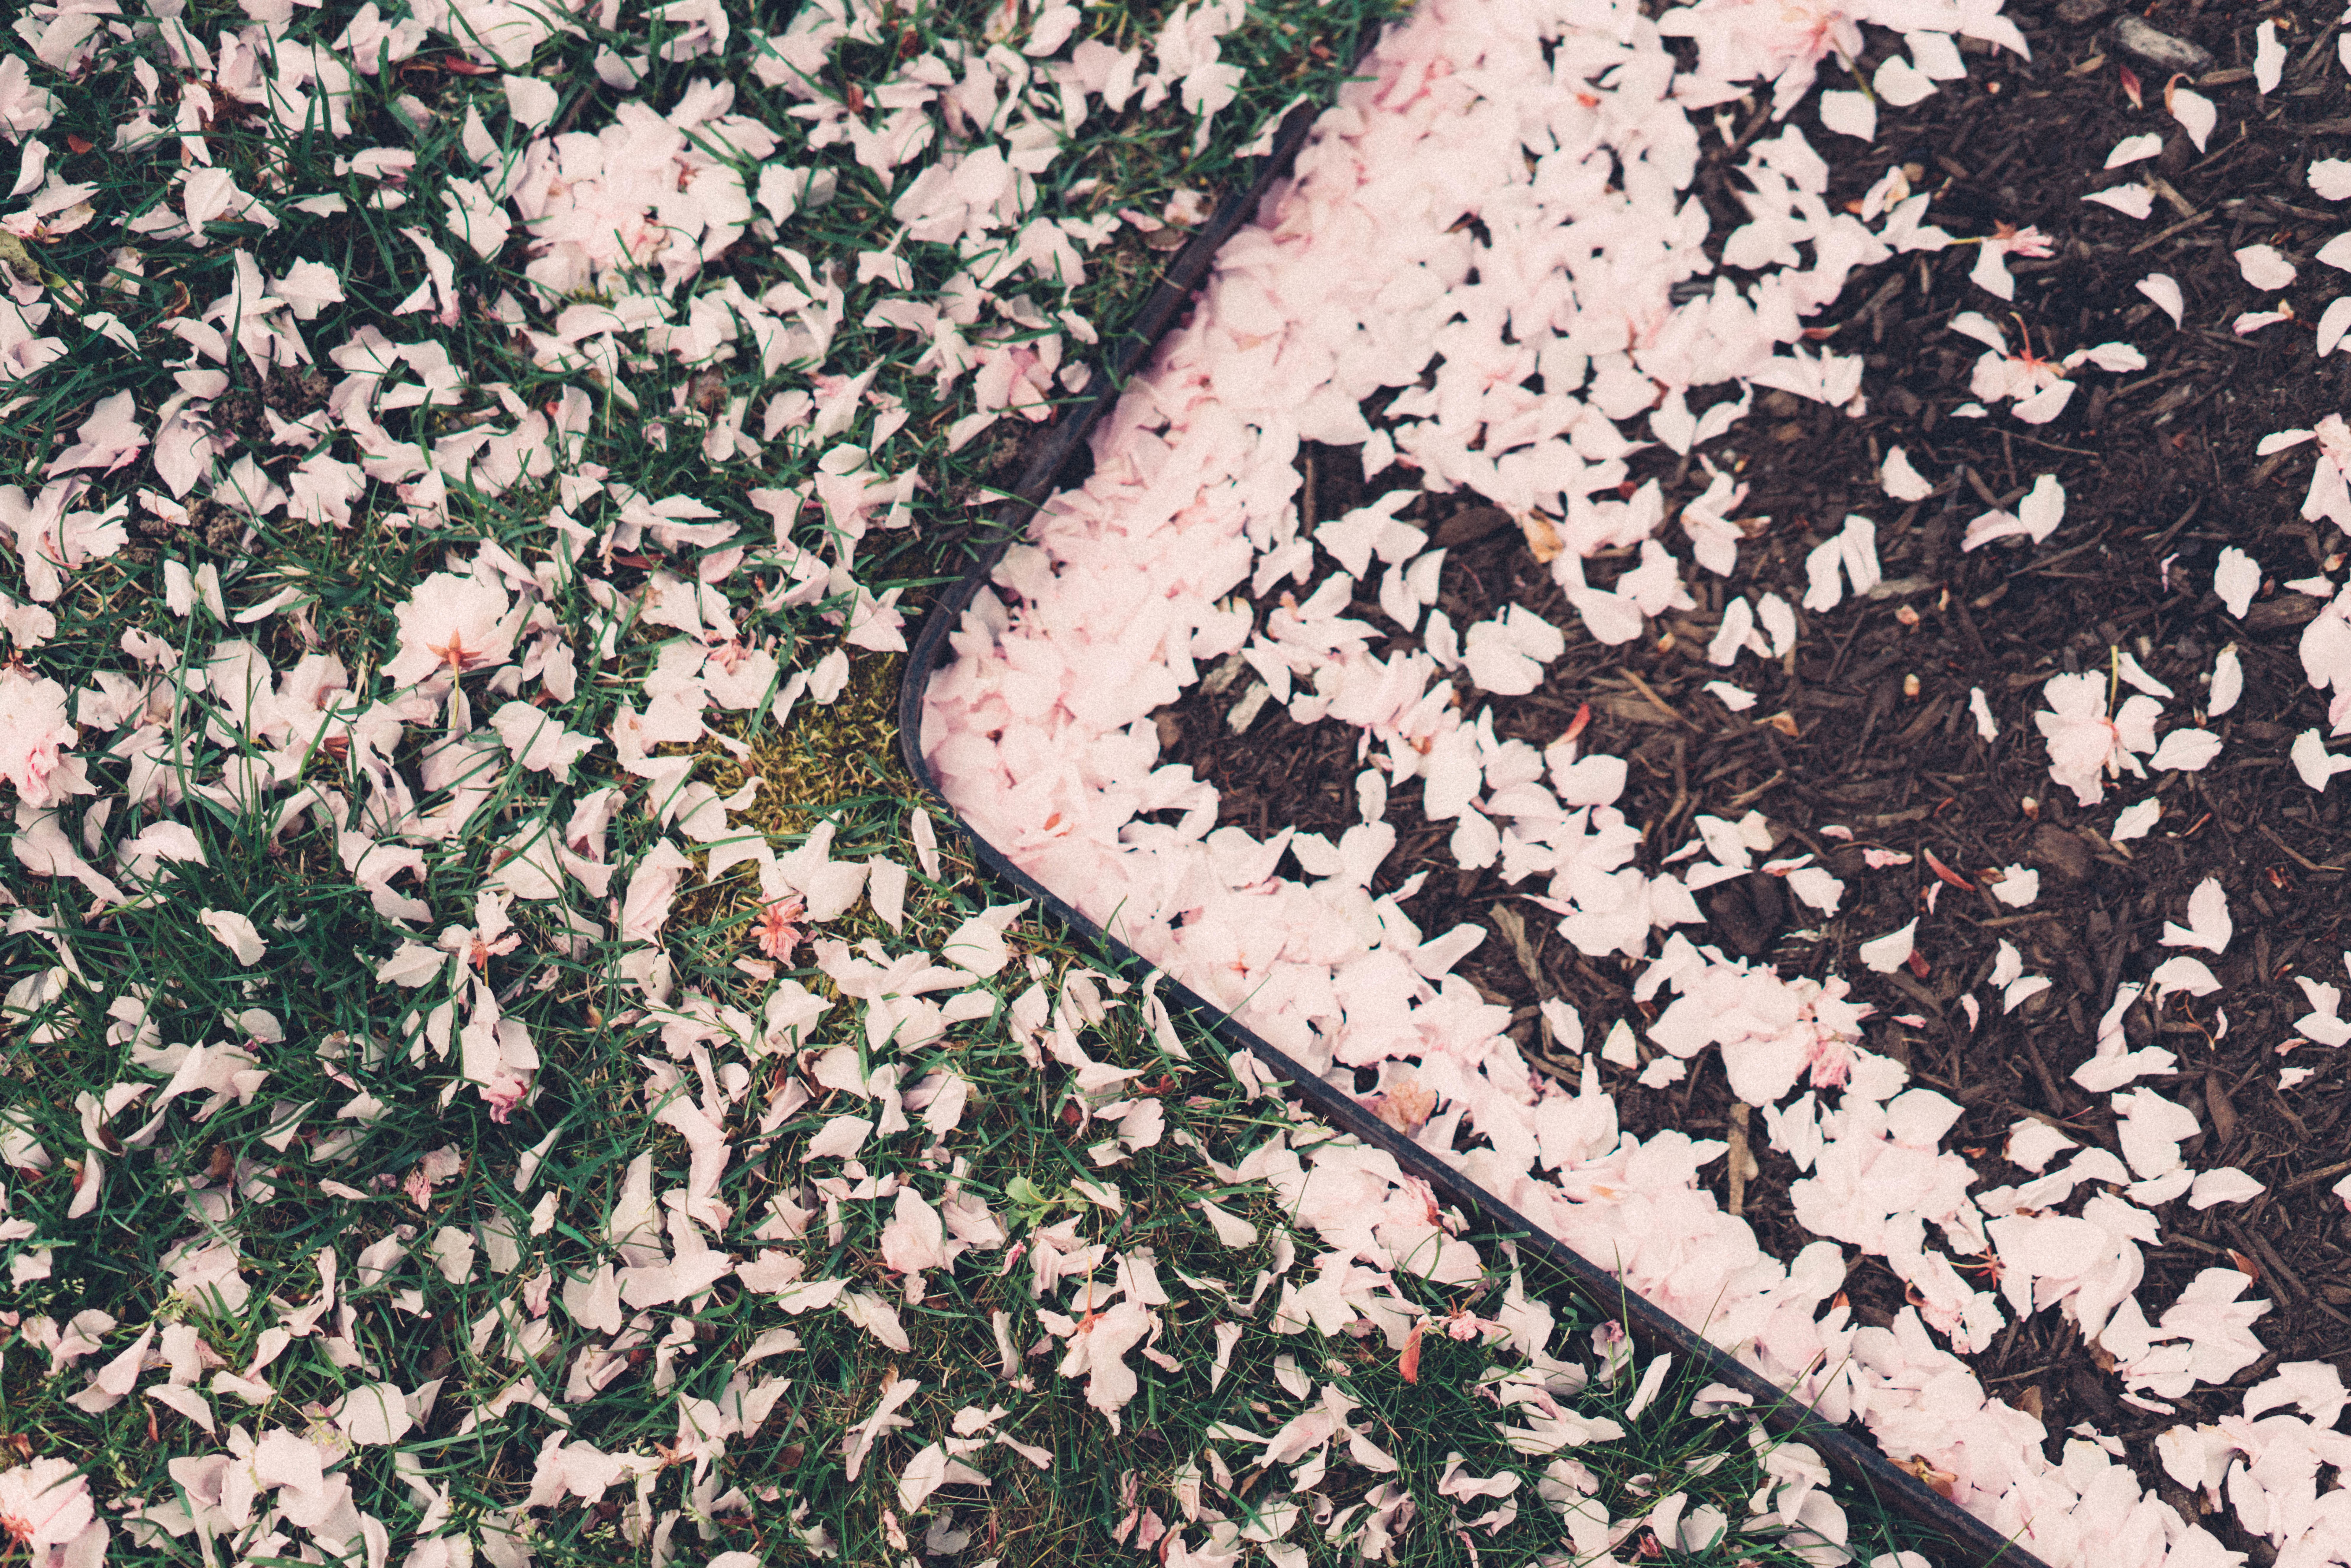
plant, texture, leaf, flower, pattern, spring, autumn, botany, flora, textile, art, design, carpet, flooring